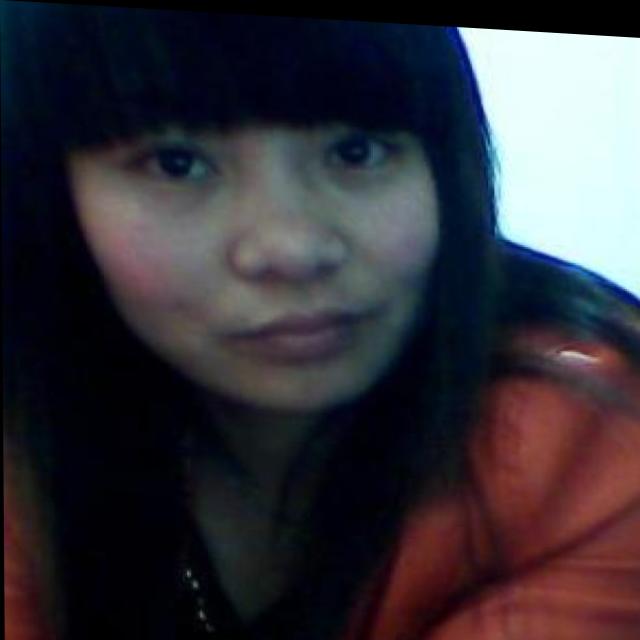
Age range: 21-44